The Odyssey (1968 miniseries)

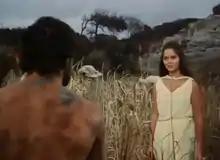
The meeting between Ulysses and Nausicaa

Nausicaa has him washed and dressed by the maids, but she asks that, he did not follow her to the palace, or the young people would believe she had chosen him as a husband. Accepting the wishes of the girl, Ulysses goes to the city, while an internal voice suggests to him how to behave in front of the sovereigns: Alcinous and Arete. The nobles and monarchs of the palace, suspicious of all the foreigners who come to their land, fill him with questions, only to apologize for their interrogation, after they recognize a good man with nothing to hide. In reality, Ulysses pretends to be a shipwrecked traveler in search of protection. Alcinous tells that long ago his people, ruled by his grandfather, resided in the Land of the Cyclops, monstrous and violent beings, who continually threatened their lives; so they decided to move with the help of the gods to a new island, paying the price of being isolated and unknown to any traveler, except Ulysses.